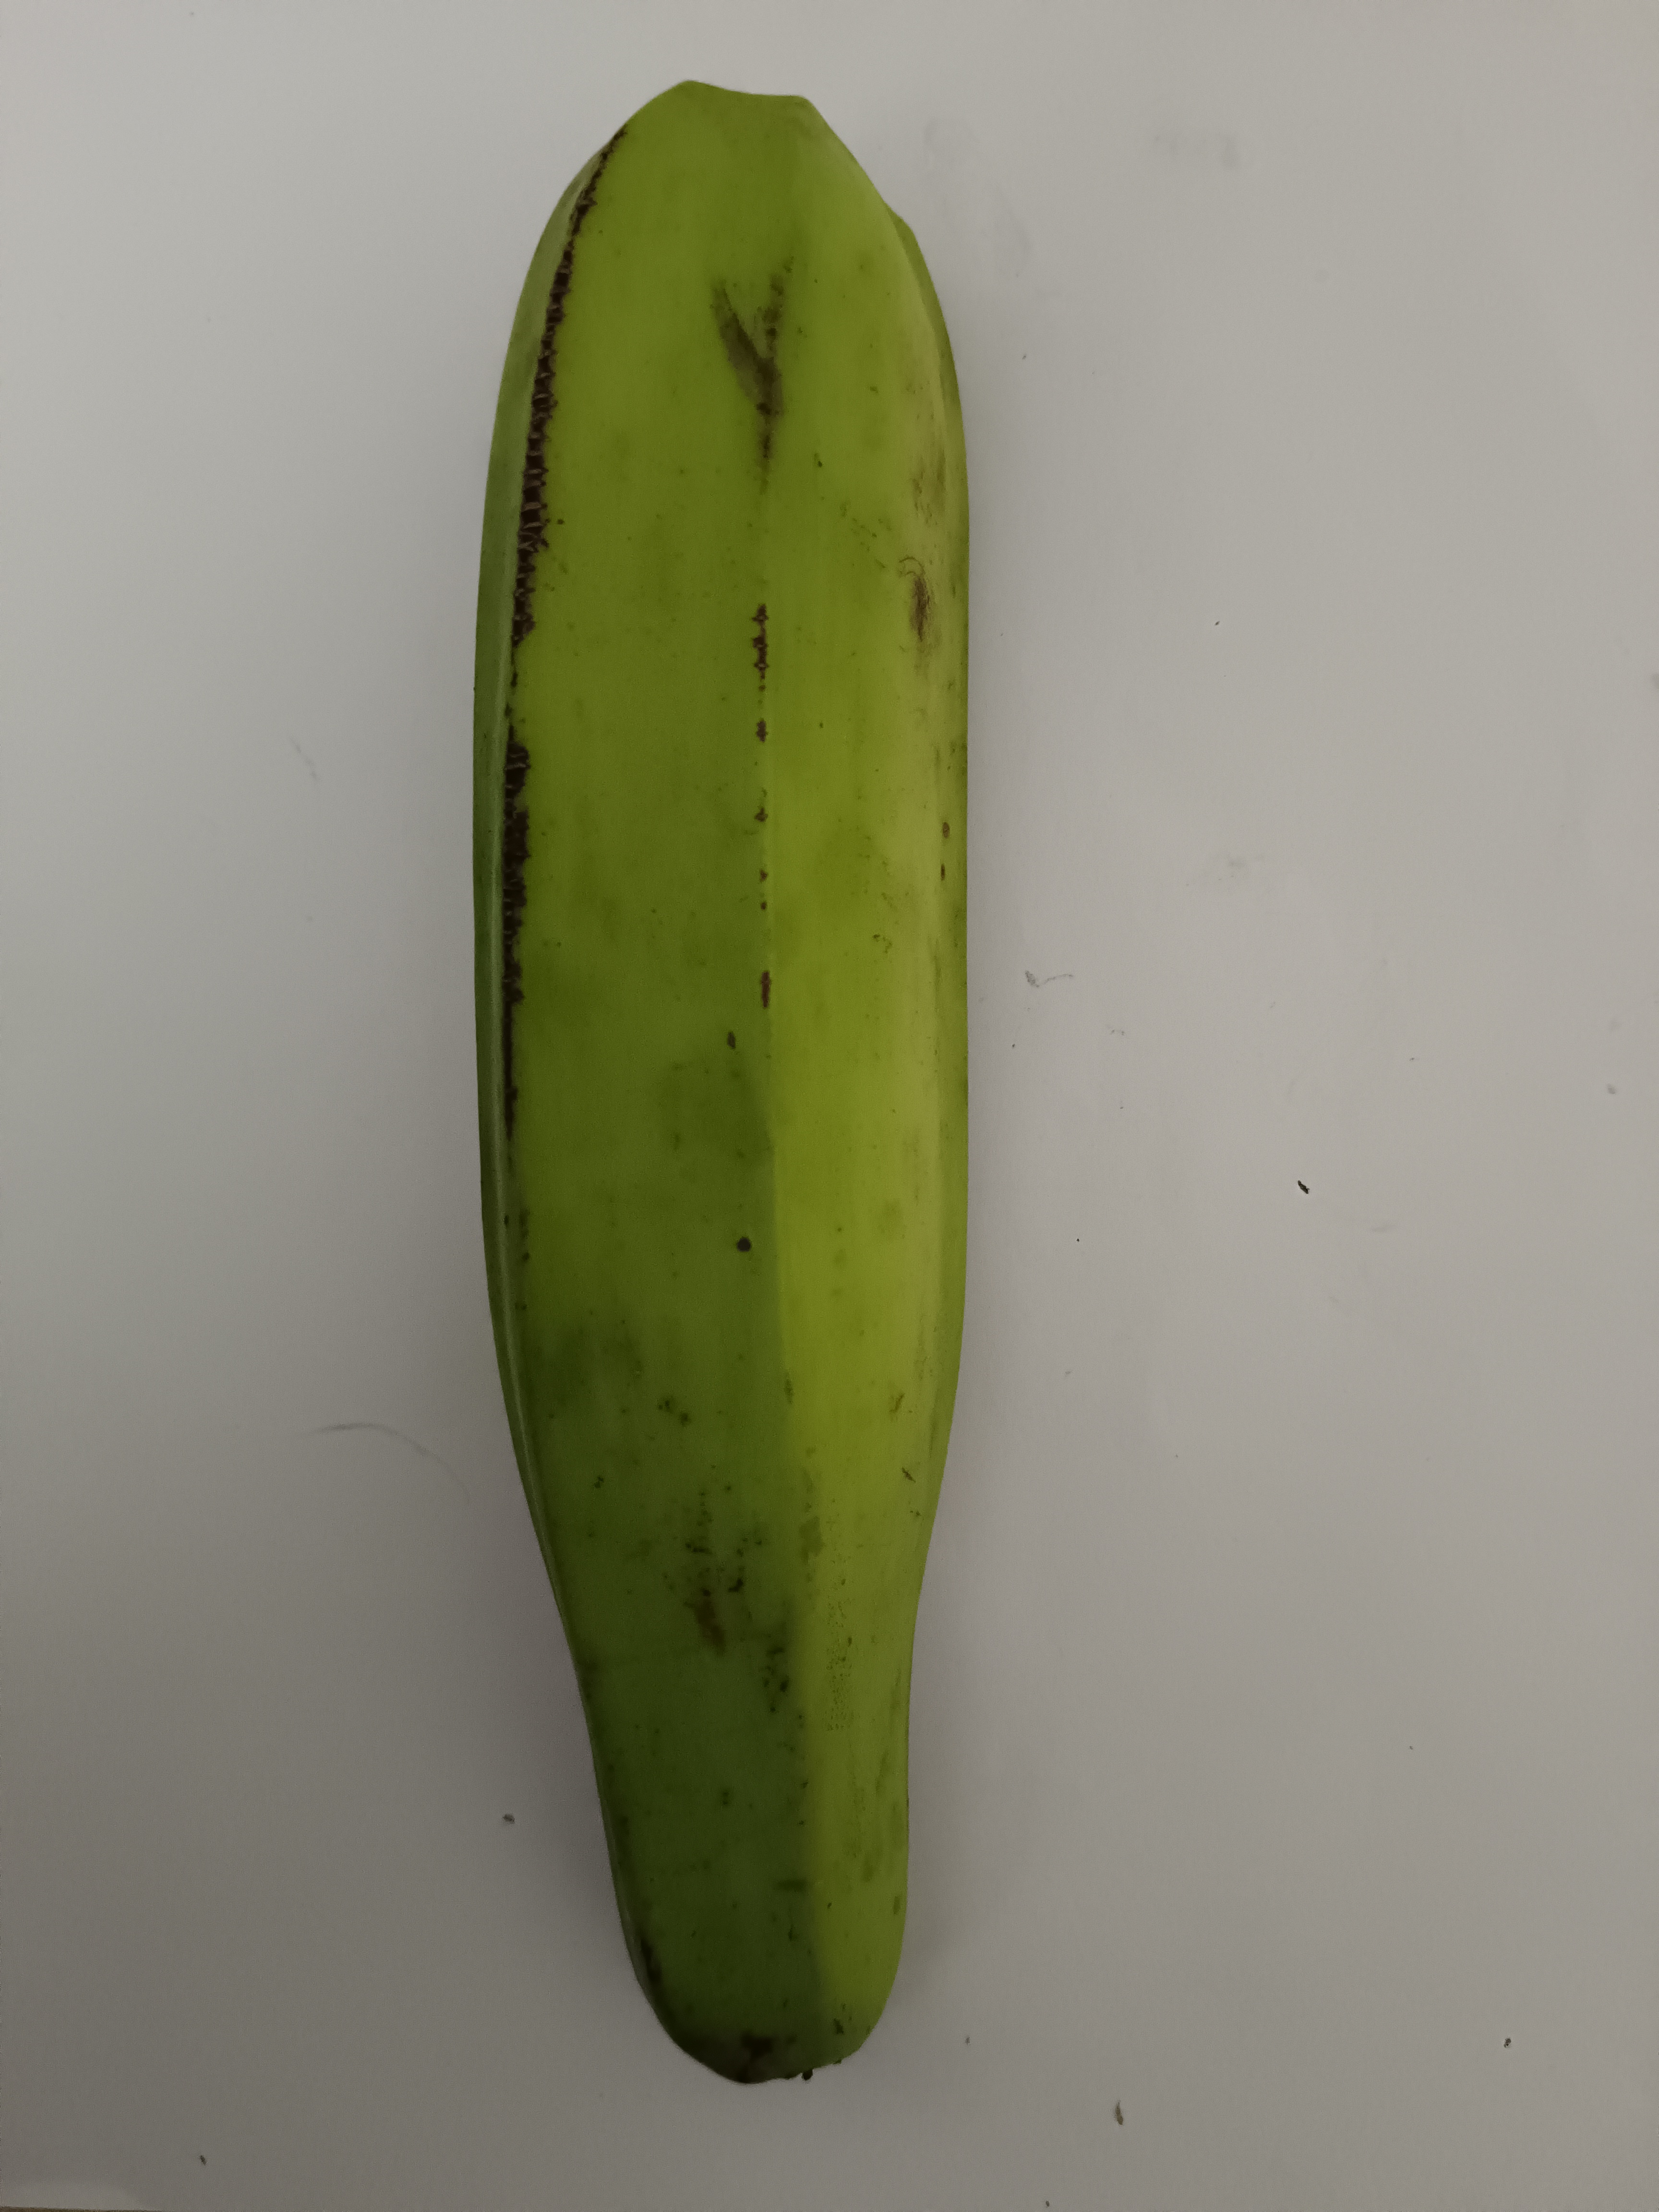
Banana variety: Anaji